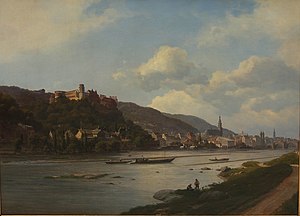
Emil Libert
Georg Emil Lipert, Heidelberg Slot, 1862
Georg Emil Libert var en dansk landskabsmaler og xylograf.